HMS Theseus (1892)

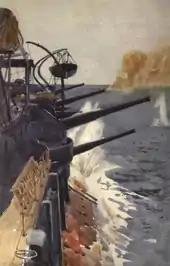
Illustration of "Theseus" shelling Turkish positions in 1915

Upon commission in 1896, "Theseus" was part of the Special Flying Squadron, which had been formed in response to a war scare with Germany, following which she was posted to the Mediterranean Fleet.